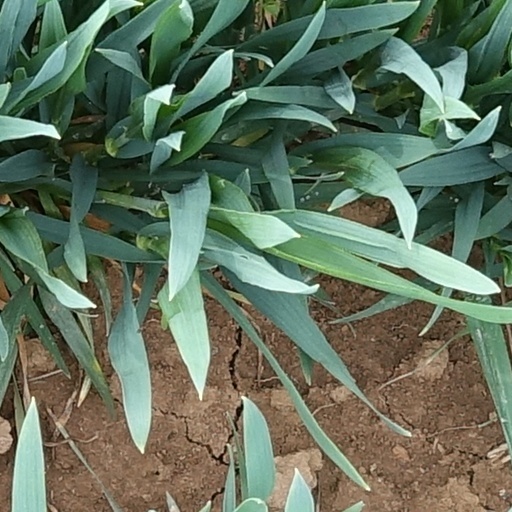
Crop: wheat